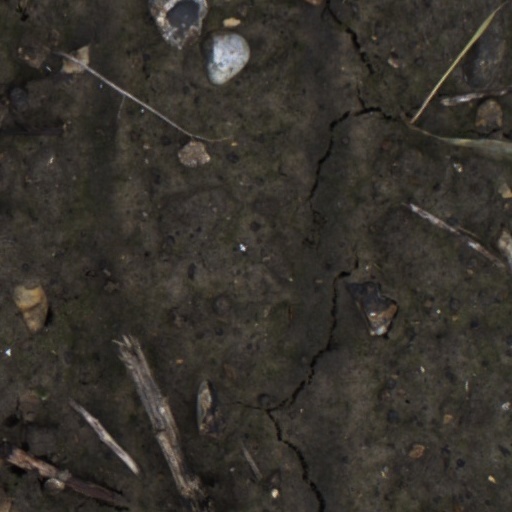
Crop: wheat